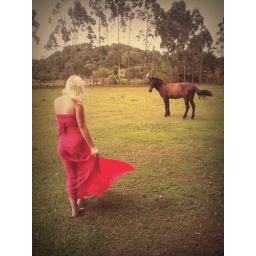
I came across a place in the middle of nowhere with a big black horse